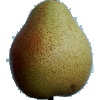
Label: Pear Forelle 1